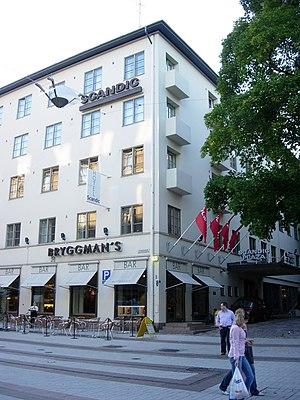
Erik William Bryggman est l'un des tout premiers architectes fonctionnalistes de Finlande.
L'hospice Betel est un bâtiment construit rue Yliopistonkatu à Turku en Finlande.